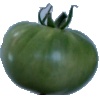
Label: Tomato not Ripened 1